Seoul

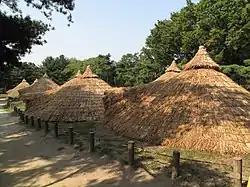
Reconstructed "umjip" houses at Amsa-dong Prehistoric Site

There is evidence of human habitation in the area now corresponding to Seoul from 30,000 to 40,000 years before the present. Around 4,000 B.C., people of the area lived in huts with lowered floors called "umjip". There is evidence of the consumption of cooked grain and fish by 3,000 B.C. Around 1,500 B.C., communities began transitioning into the Bronze Age and farming at scale.